Herman Salzwedel

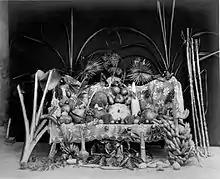
Tropical produce still life photograph

Carl Julius Herman Salzwedel (fl. 1877–1904) was a photographer in Java, Dutch East Indies during the late 19th century. He photographed people and architectural subjects. In the 1870s he partnered with Isidore van Kinsbergen at a portrait studio in Surabaya. Salzwedel then established his own successful studio in the city in 1879. Along with Charls & Van Es & Co (1884–1912) and O. Kurkdjian & Co (1888–1936), it was one of the best known photography studios in the city.